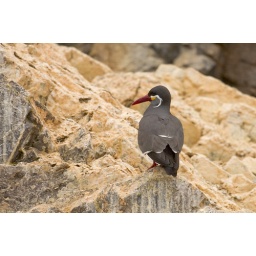
Inca tern perched on a rock at the Ballestas Islands in the Paracas National Reserve, off the coast of Paracas, Peru.